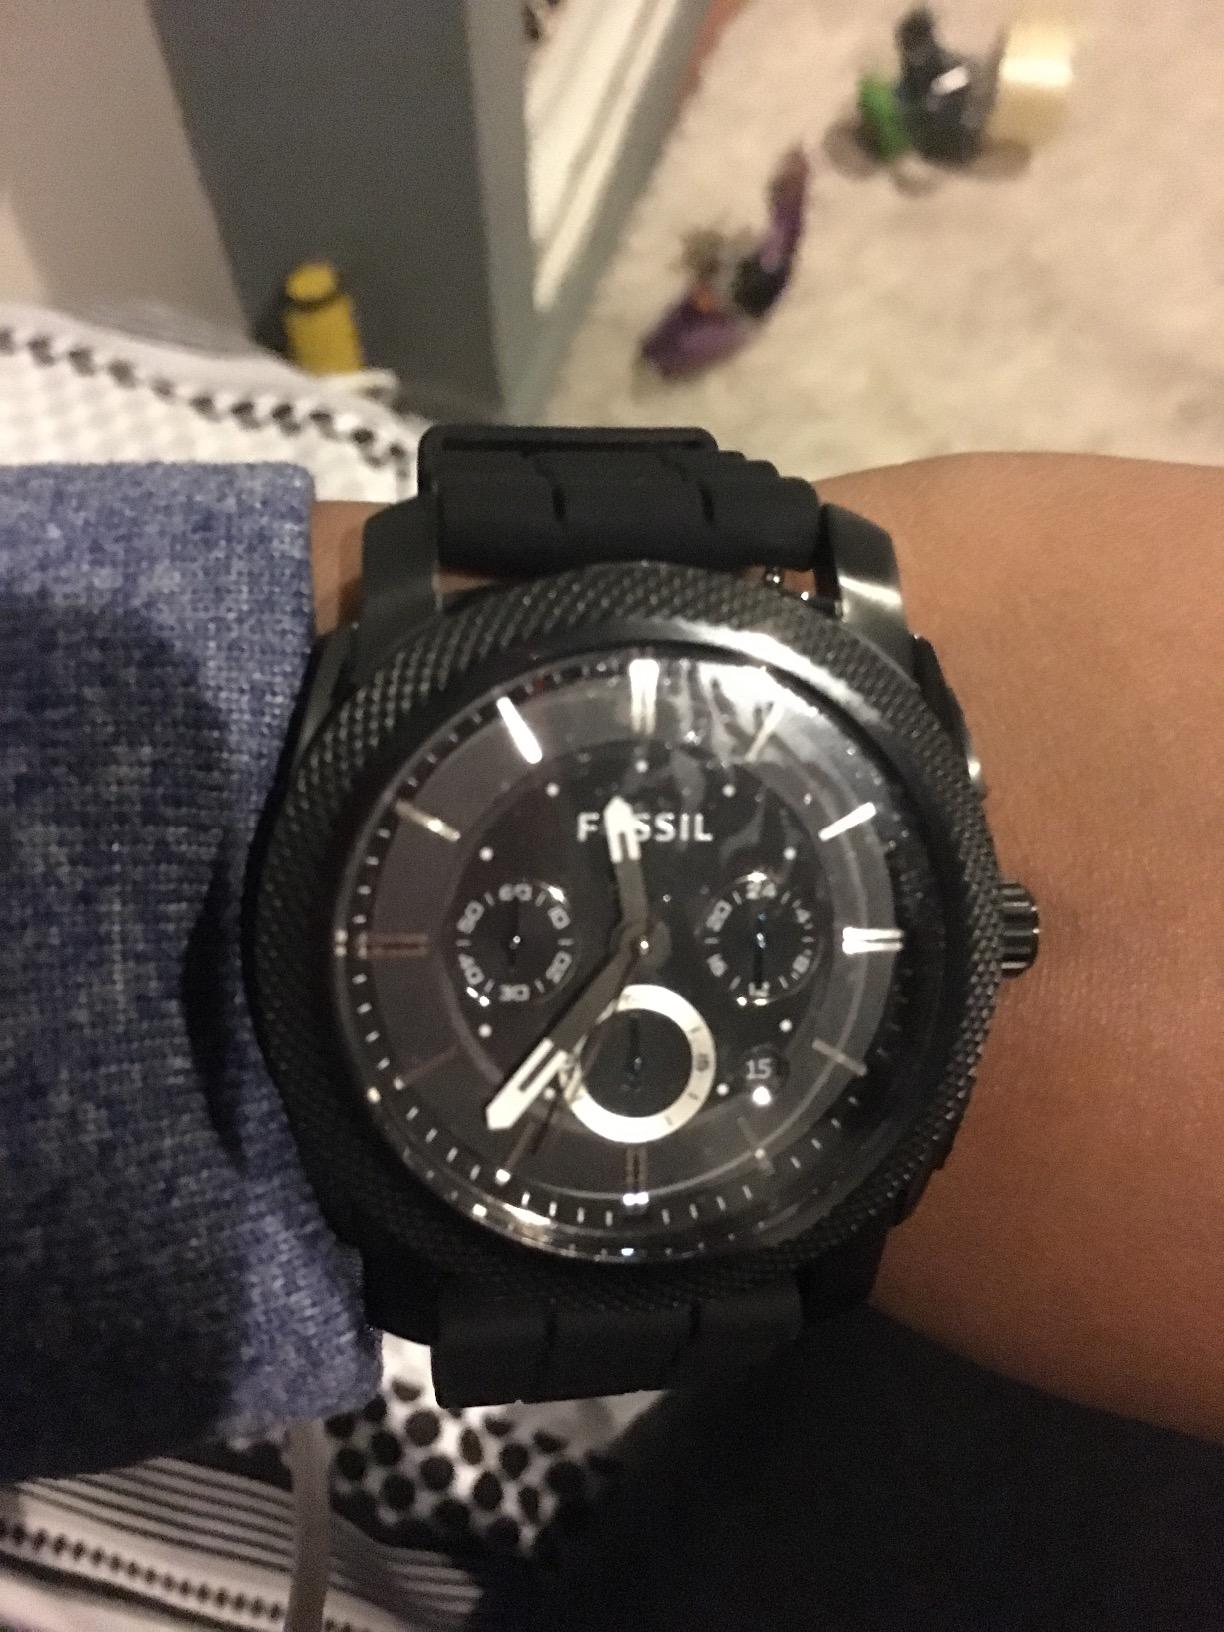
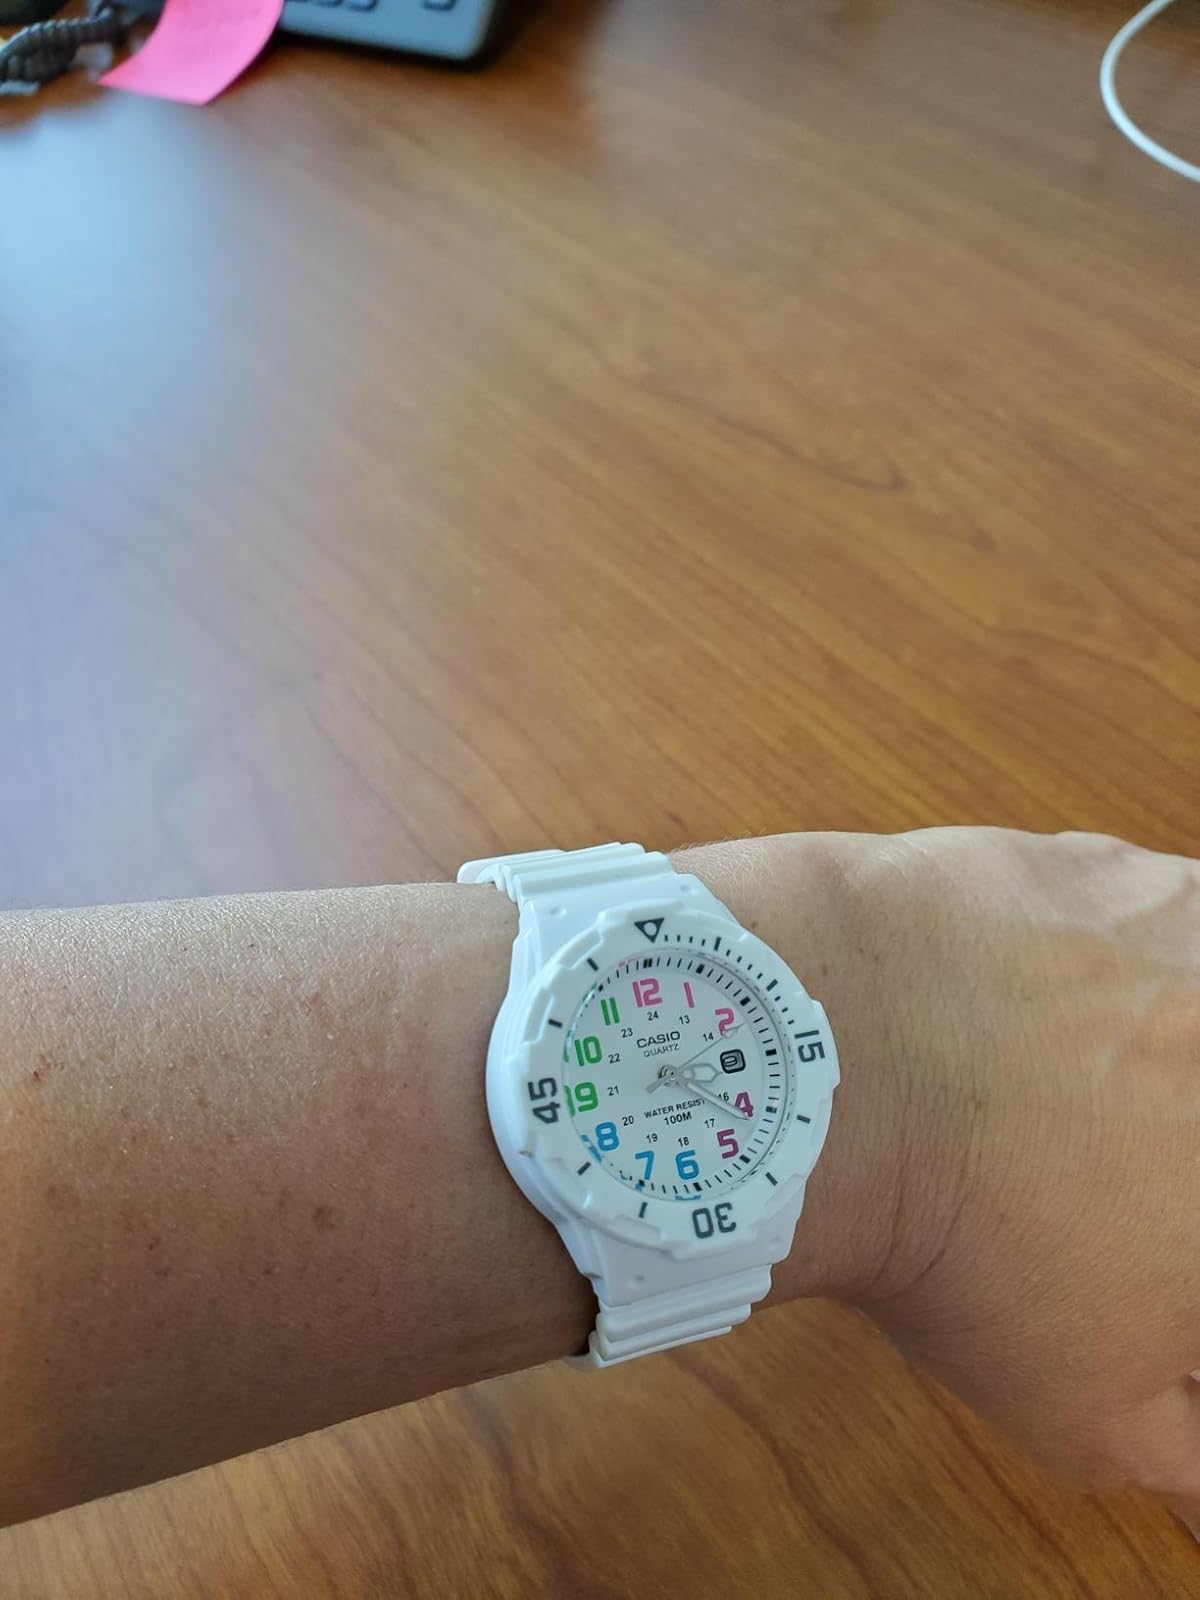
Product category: accessories_watch
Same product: no